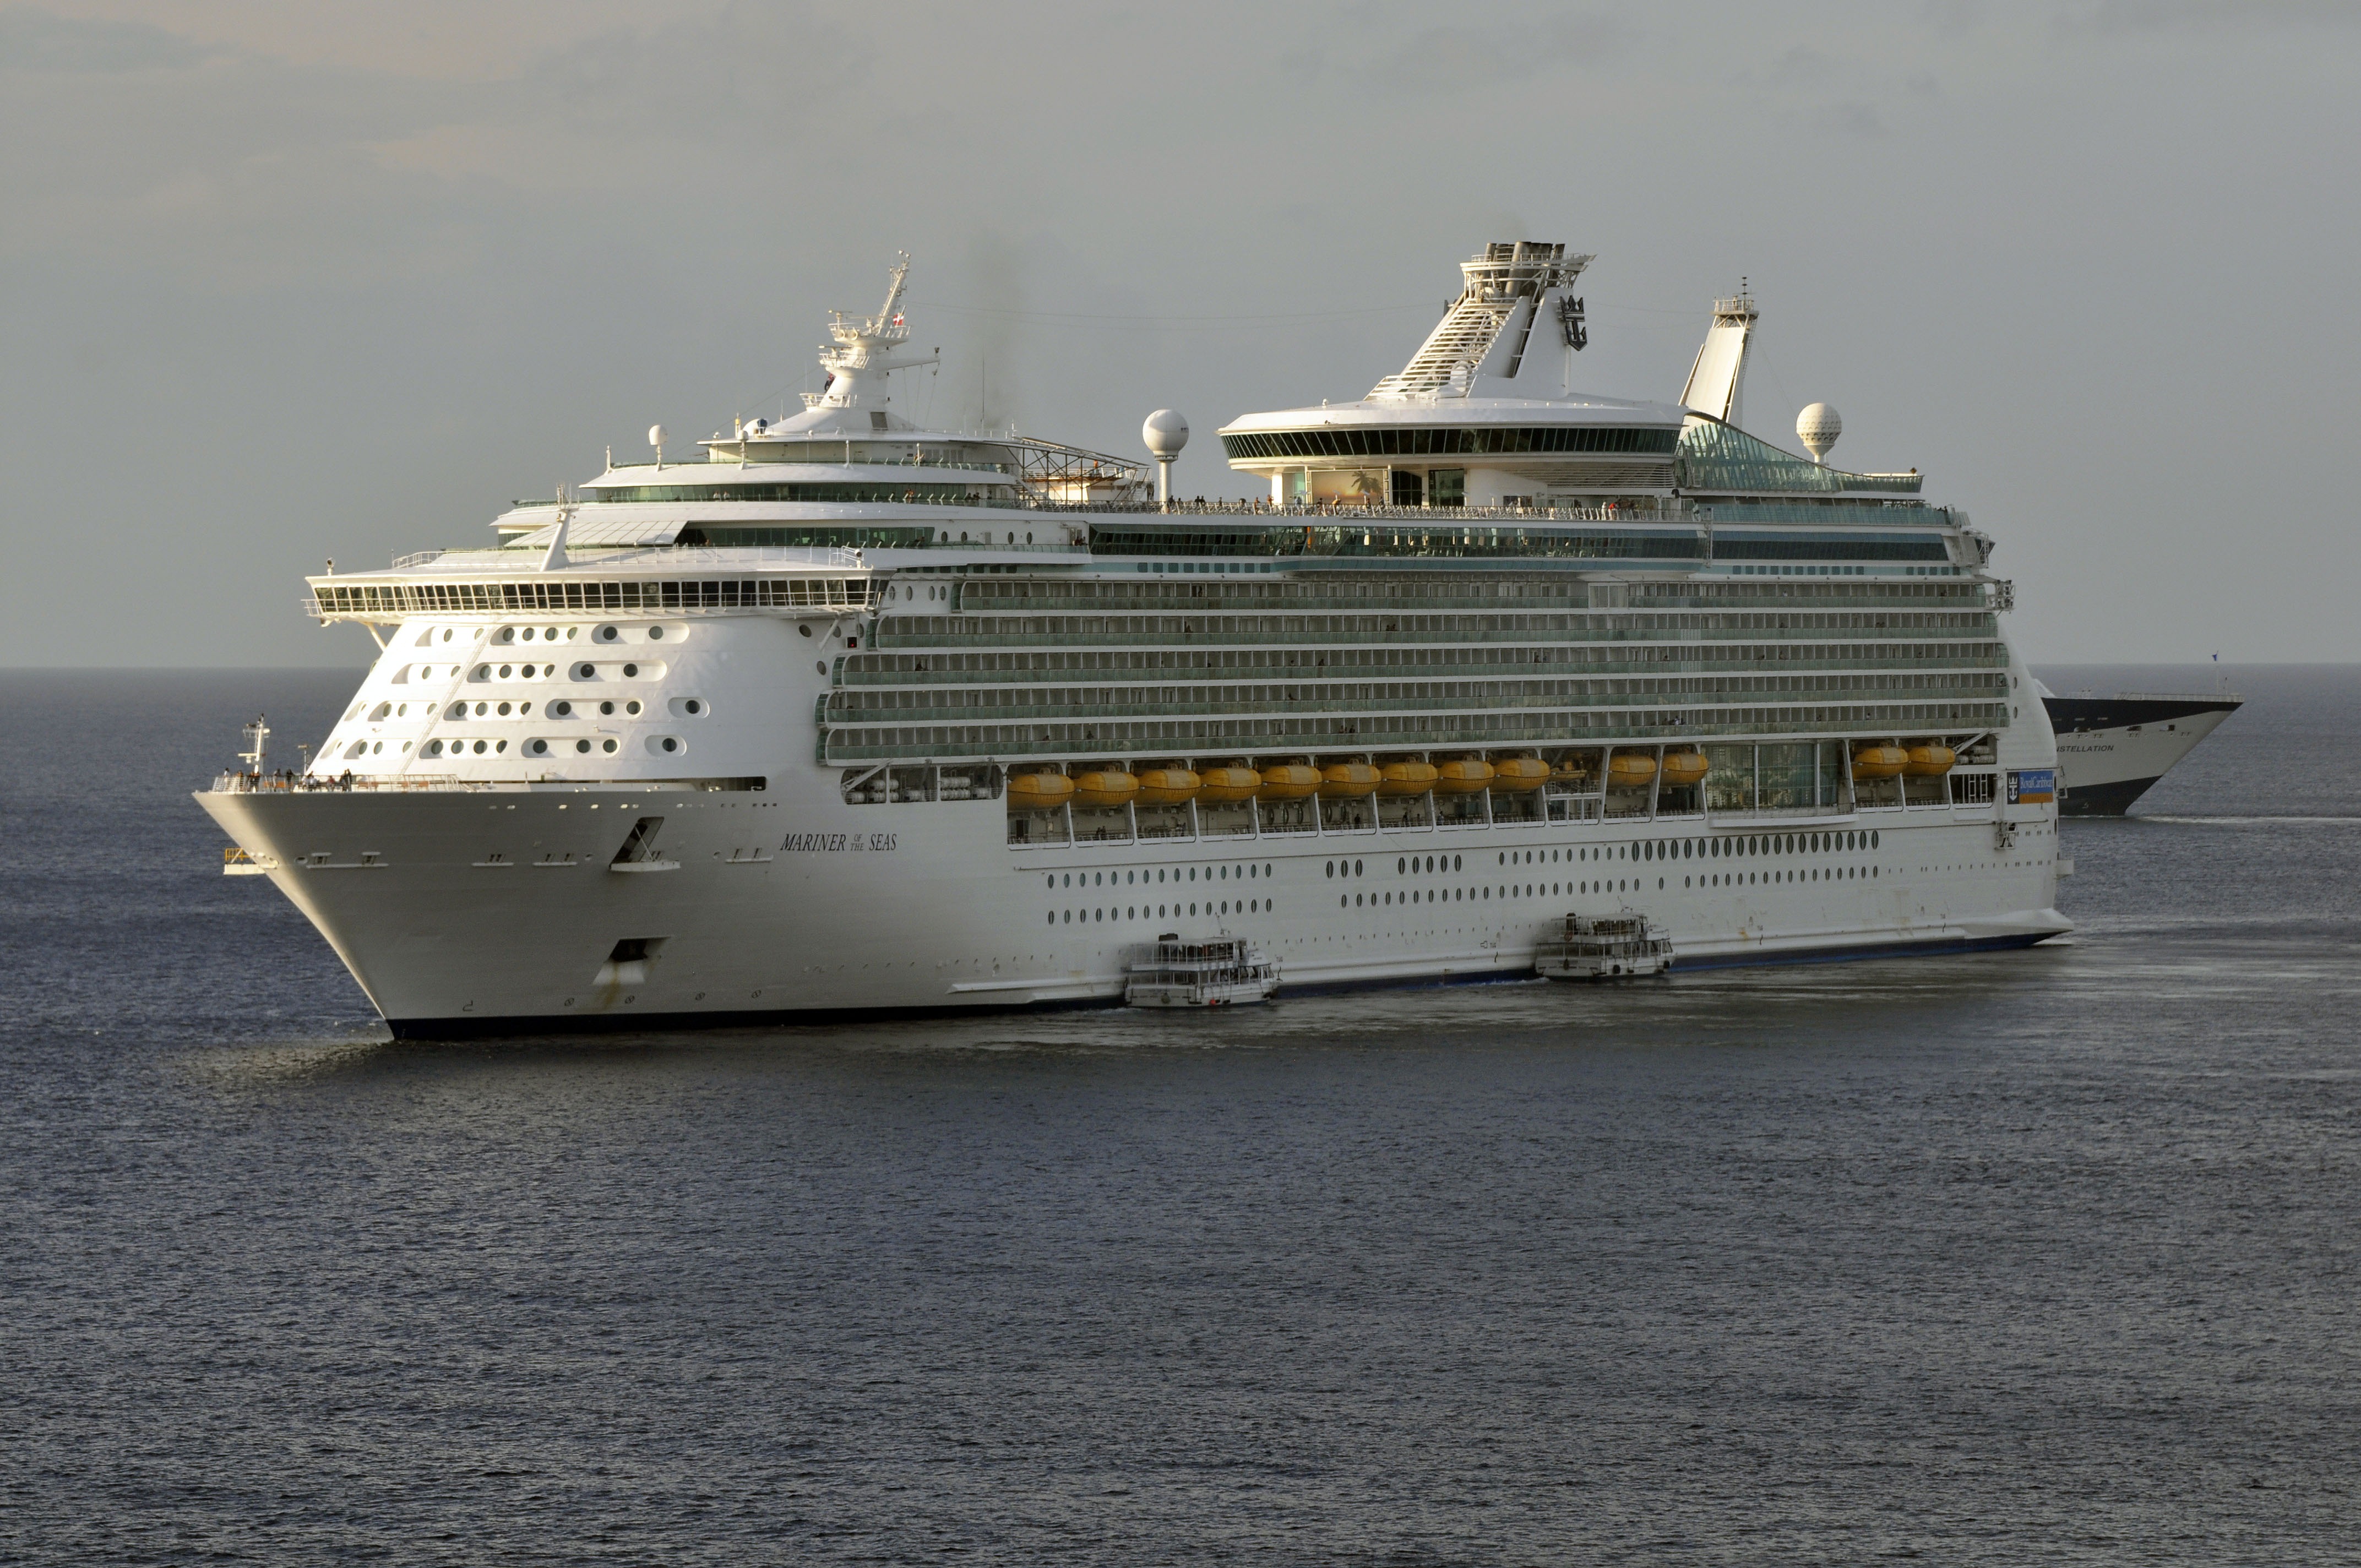
sea, ocean, ship, vacation, vehicle, yacht, holiday, cruise, ferry, watercraft, cruise ship, at sea, mediterranean sea, motor ship, passenger ship, luxury yacht, cruise liner, freight transport, ocean liner, mariner of the seas, holidays cruise, ocean going